Merthyr Rising

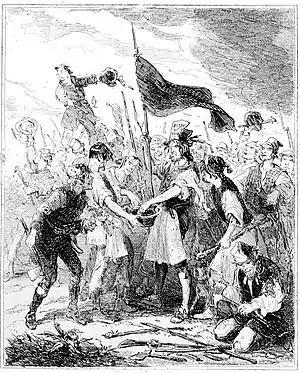
Illustration by Hablot Knight Browne depicting people raising a red flag during the Merthyr Rising of 1831

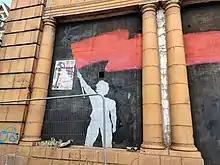

The Merthyr Rising, also referred to as the Merthyr Riots, of 1831 was the violent climax to many years of simmering unrest among the large working class population of Merthyr Tydfil in Wales and the surrounding area. The Rising marked the first time the red flag was used a symbol of working class rebellion in the United Kingdom.